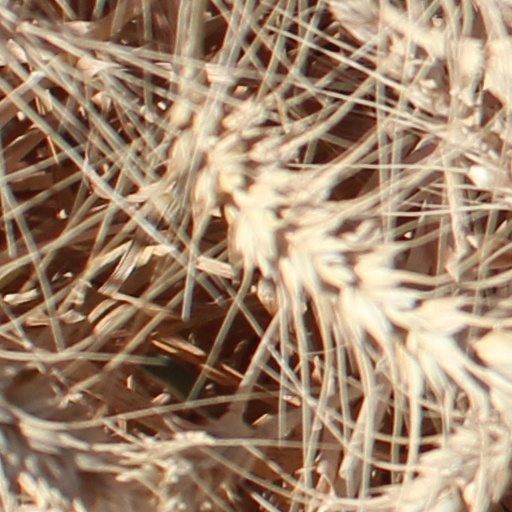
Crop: wheat